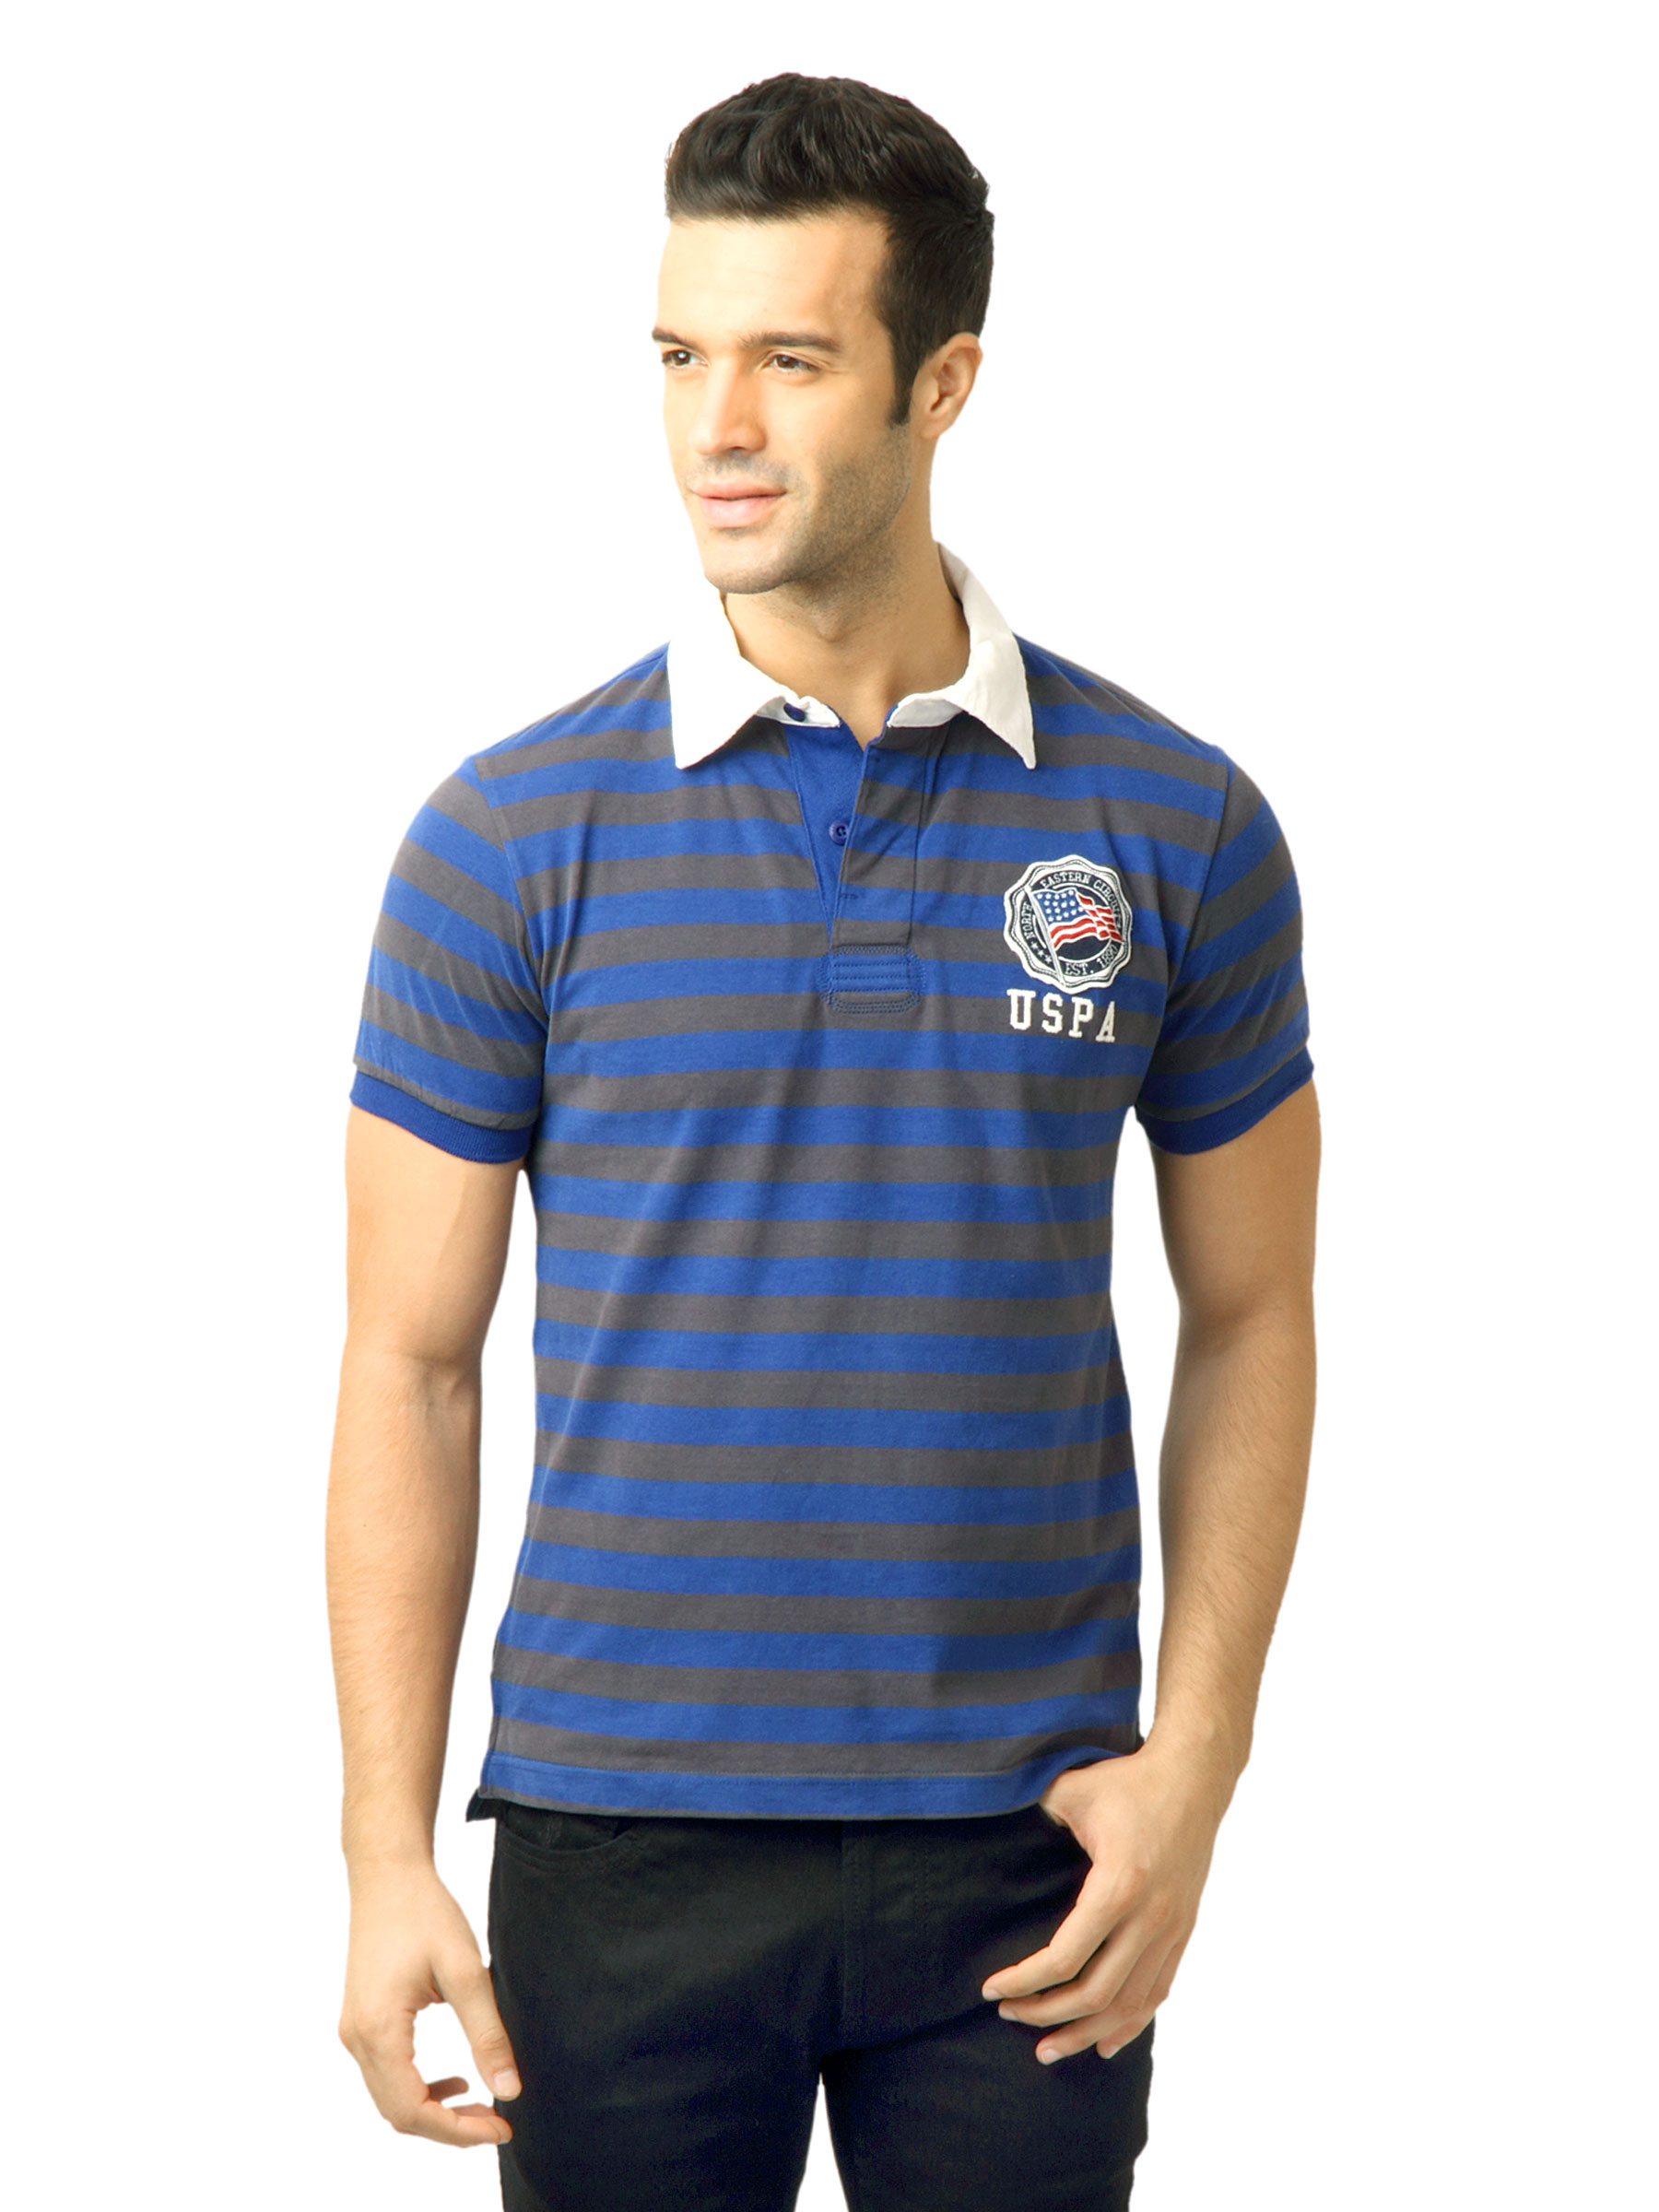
U.S. Polo Assn. Men Stripes Dk.Grey Polo Tshirt
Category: Apparel / Topwear / Tshirts
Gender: Men
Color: Grey
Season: Fall 2011
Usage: Casual